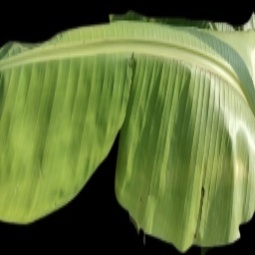
Label: Zinc